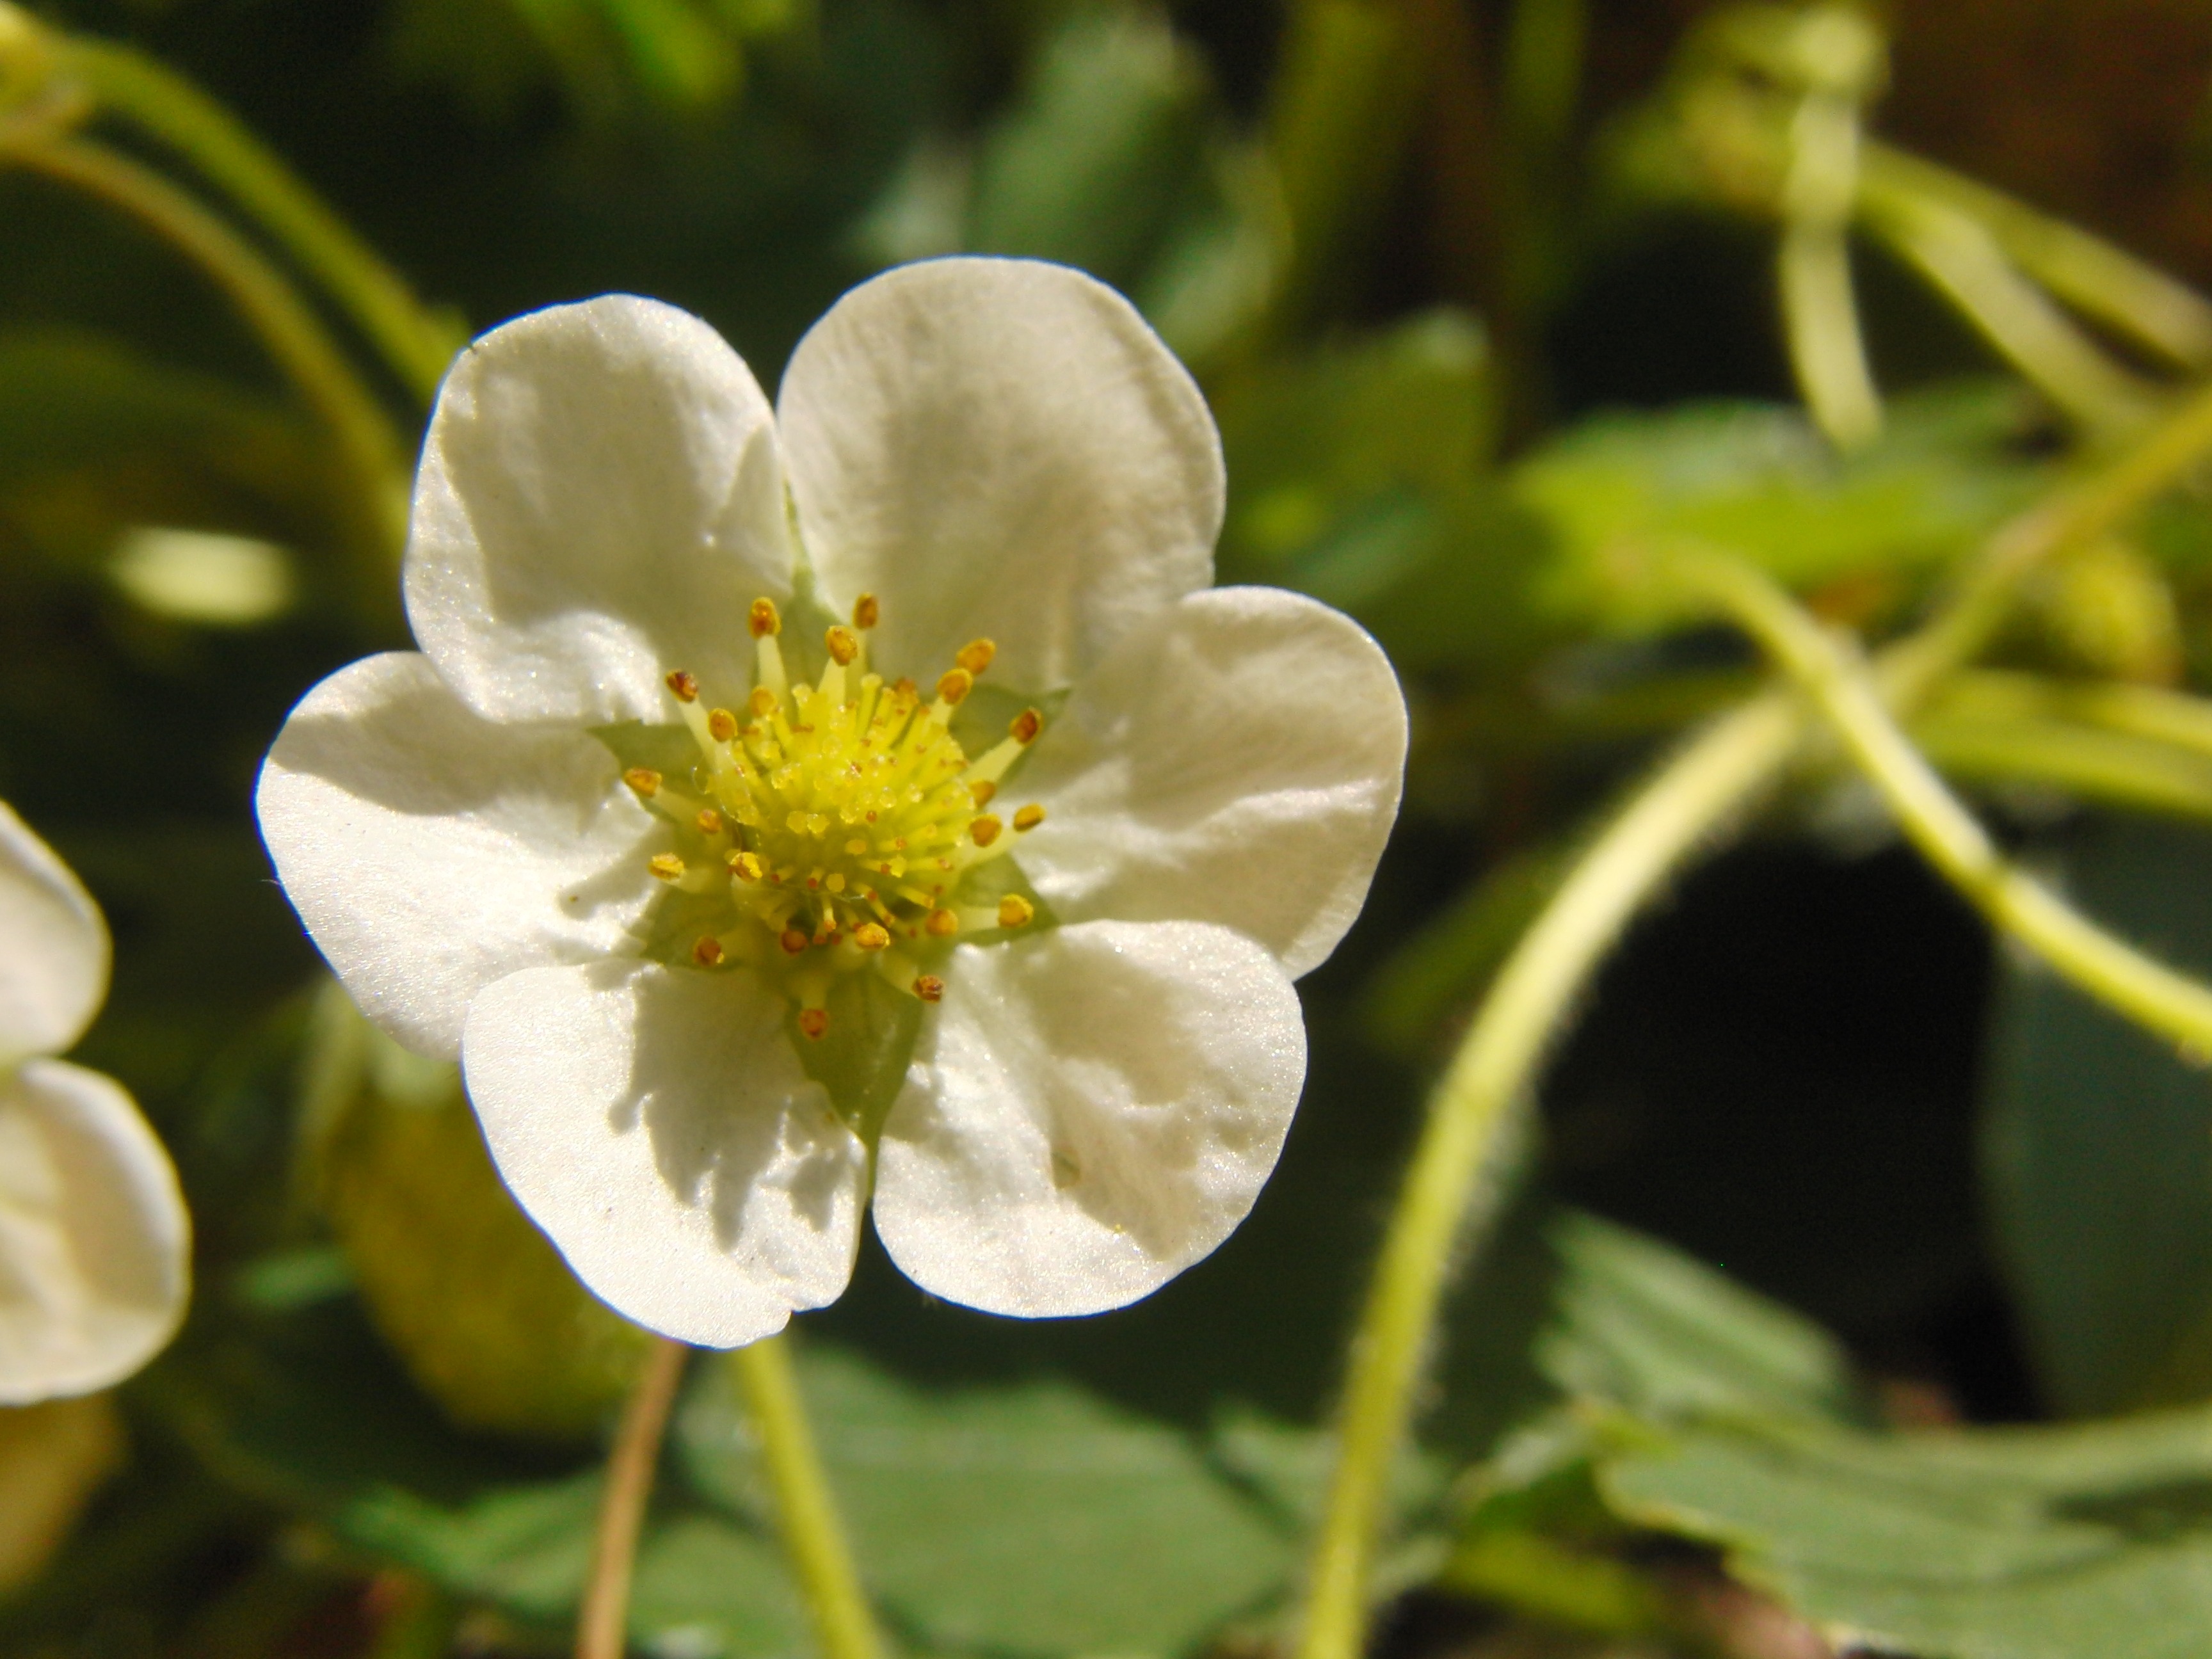
blossom, plant, white, fruit, flower, petal, bloom, rose, spring, produce, botany, flora, wildflower, strawberry flower, shrub, macro photography, flowering plant, rose family, strawberry plant, burnet rose, land plant, rosa rubiginosa